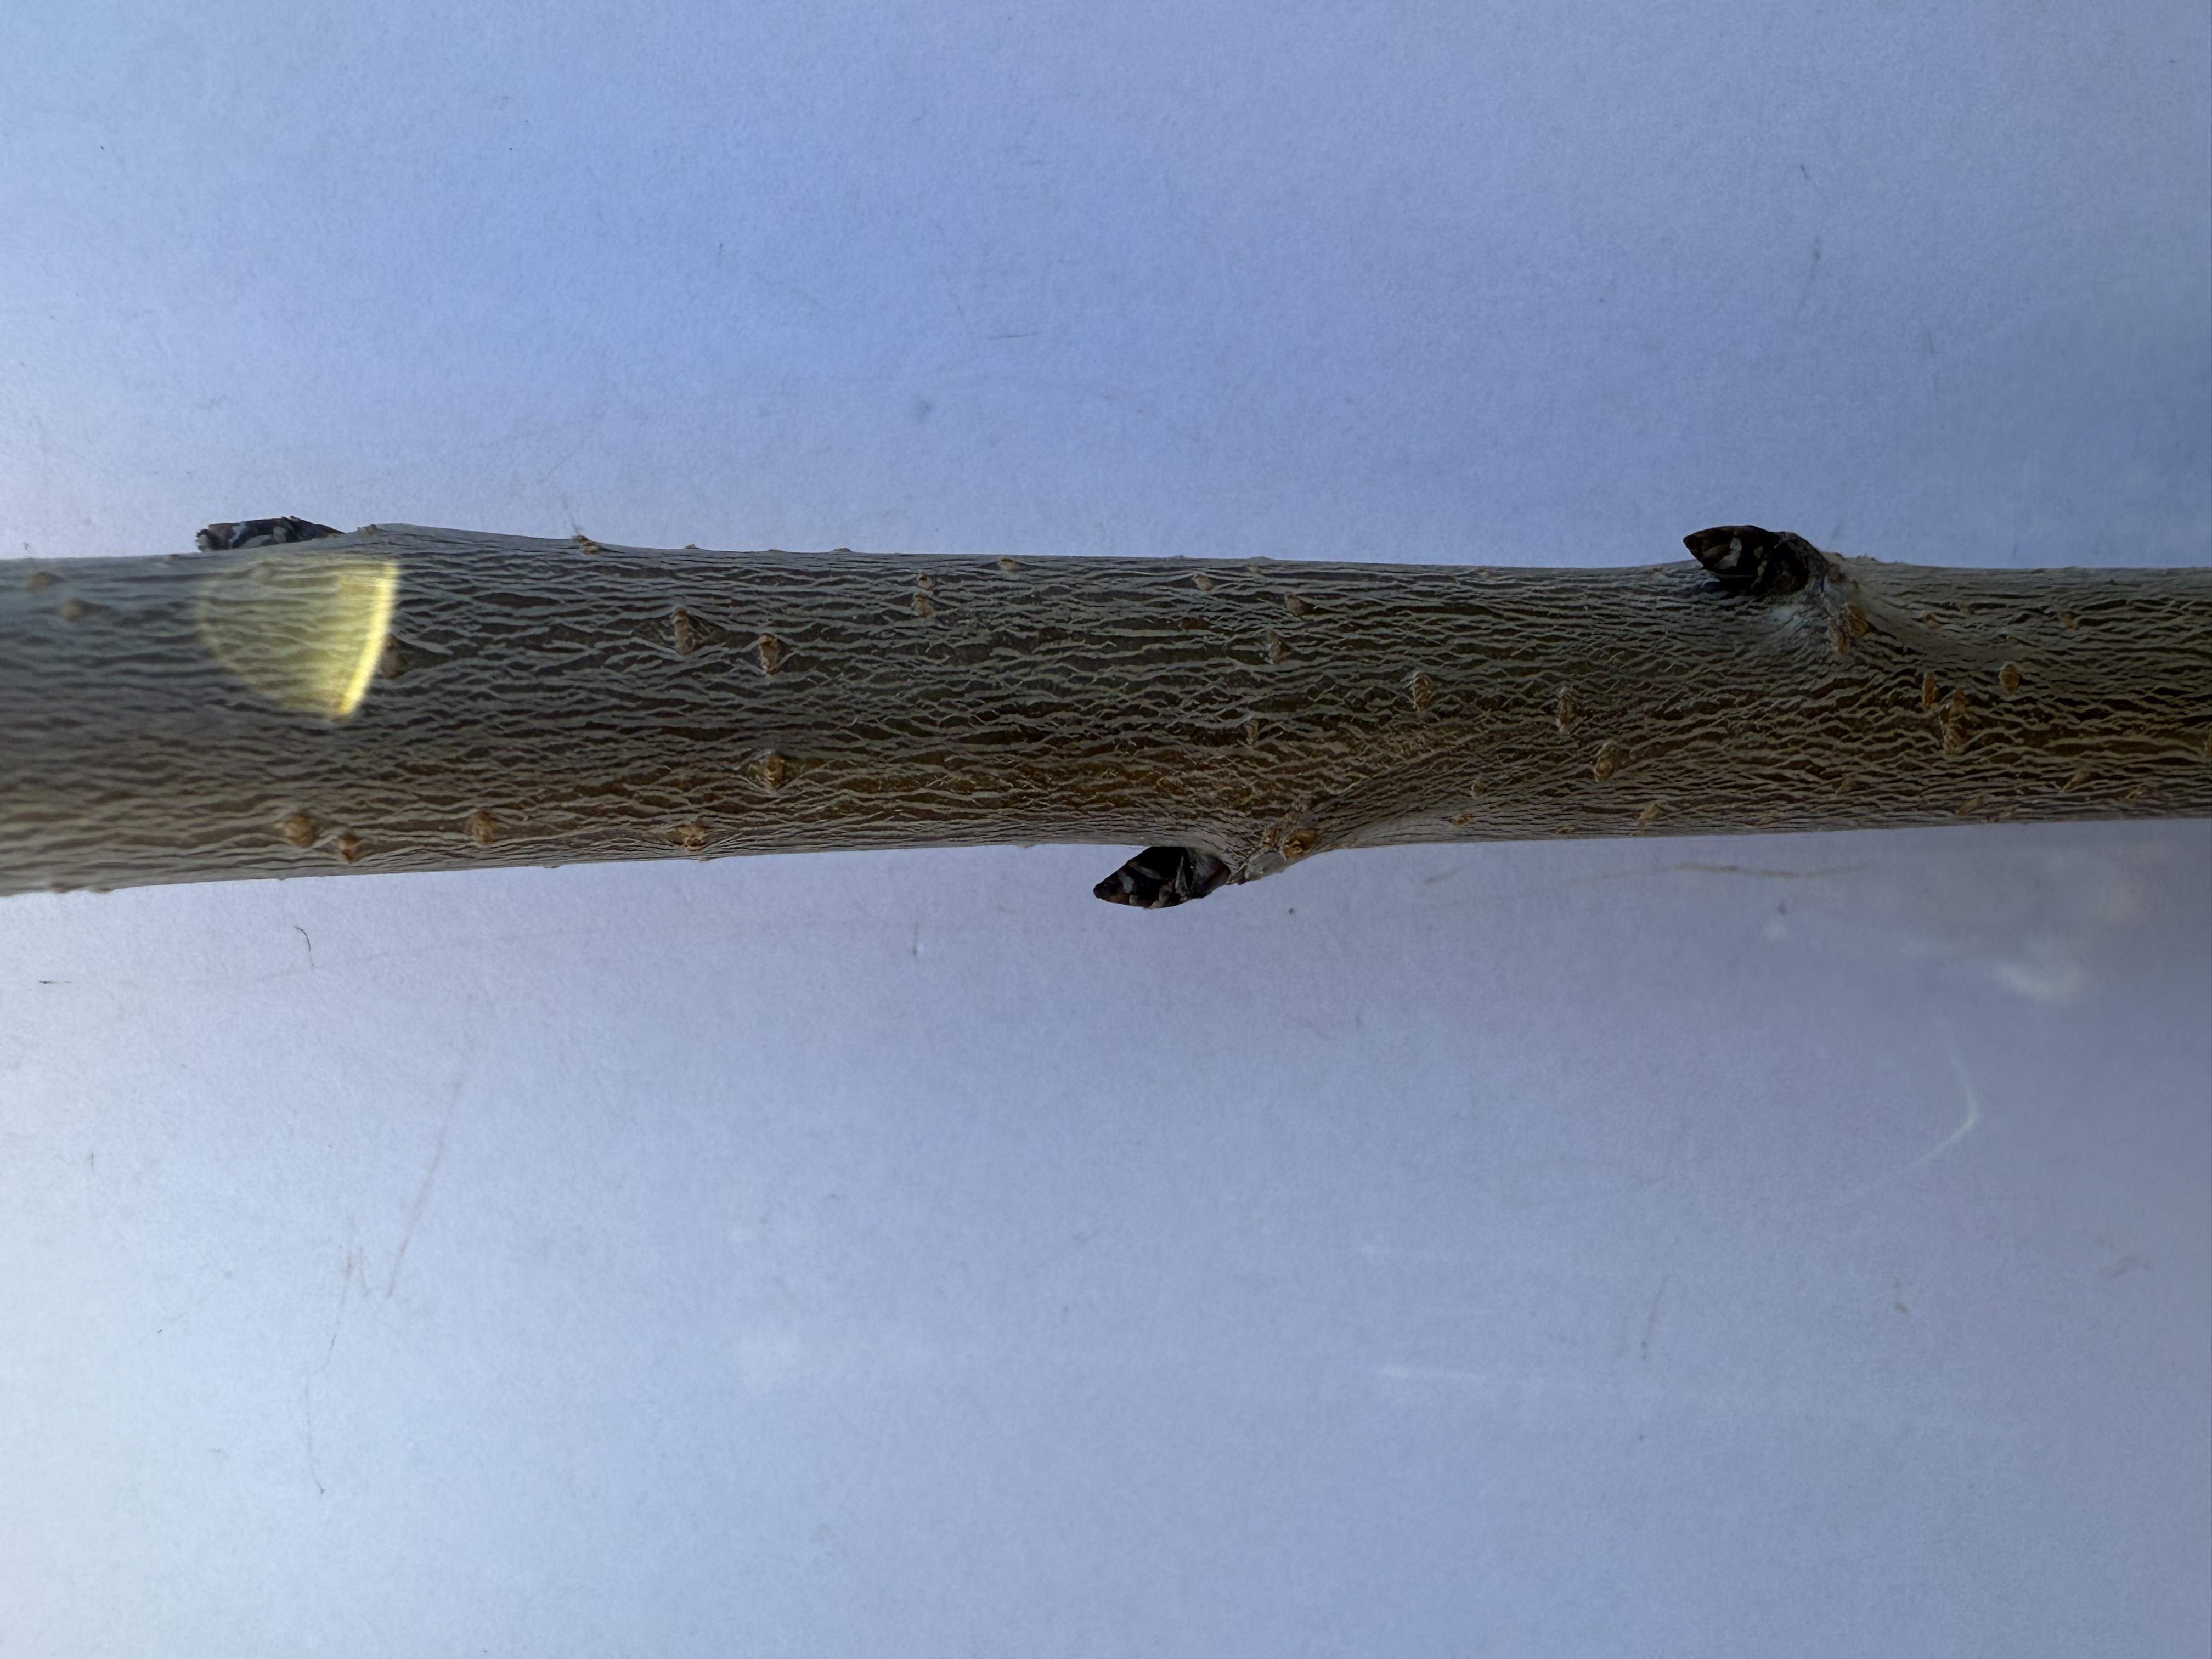
Variety: Yellow Cherry